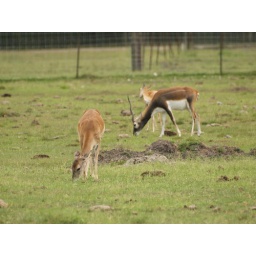
Alvin Texas bayou wildlife park animals and birds run or Roam freely in a natural habitat 2008 Zoo